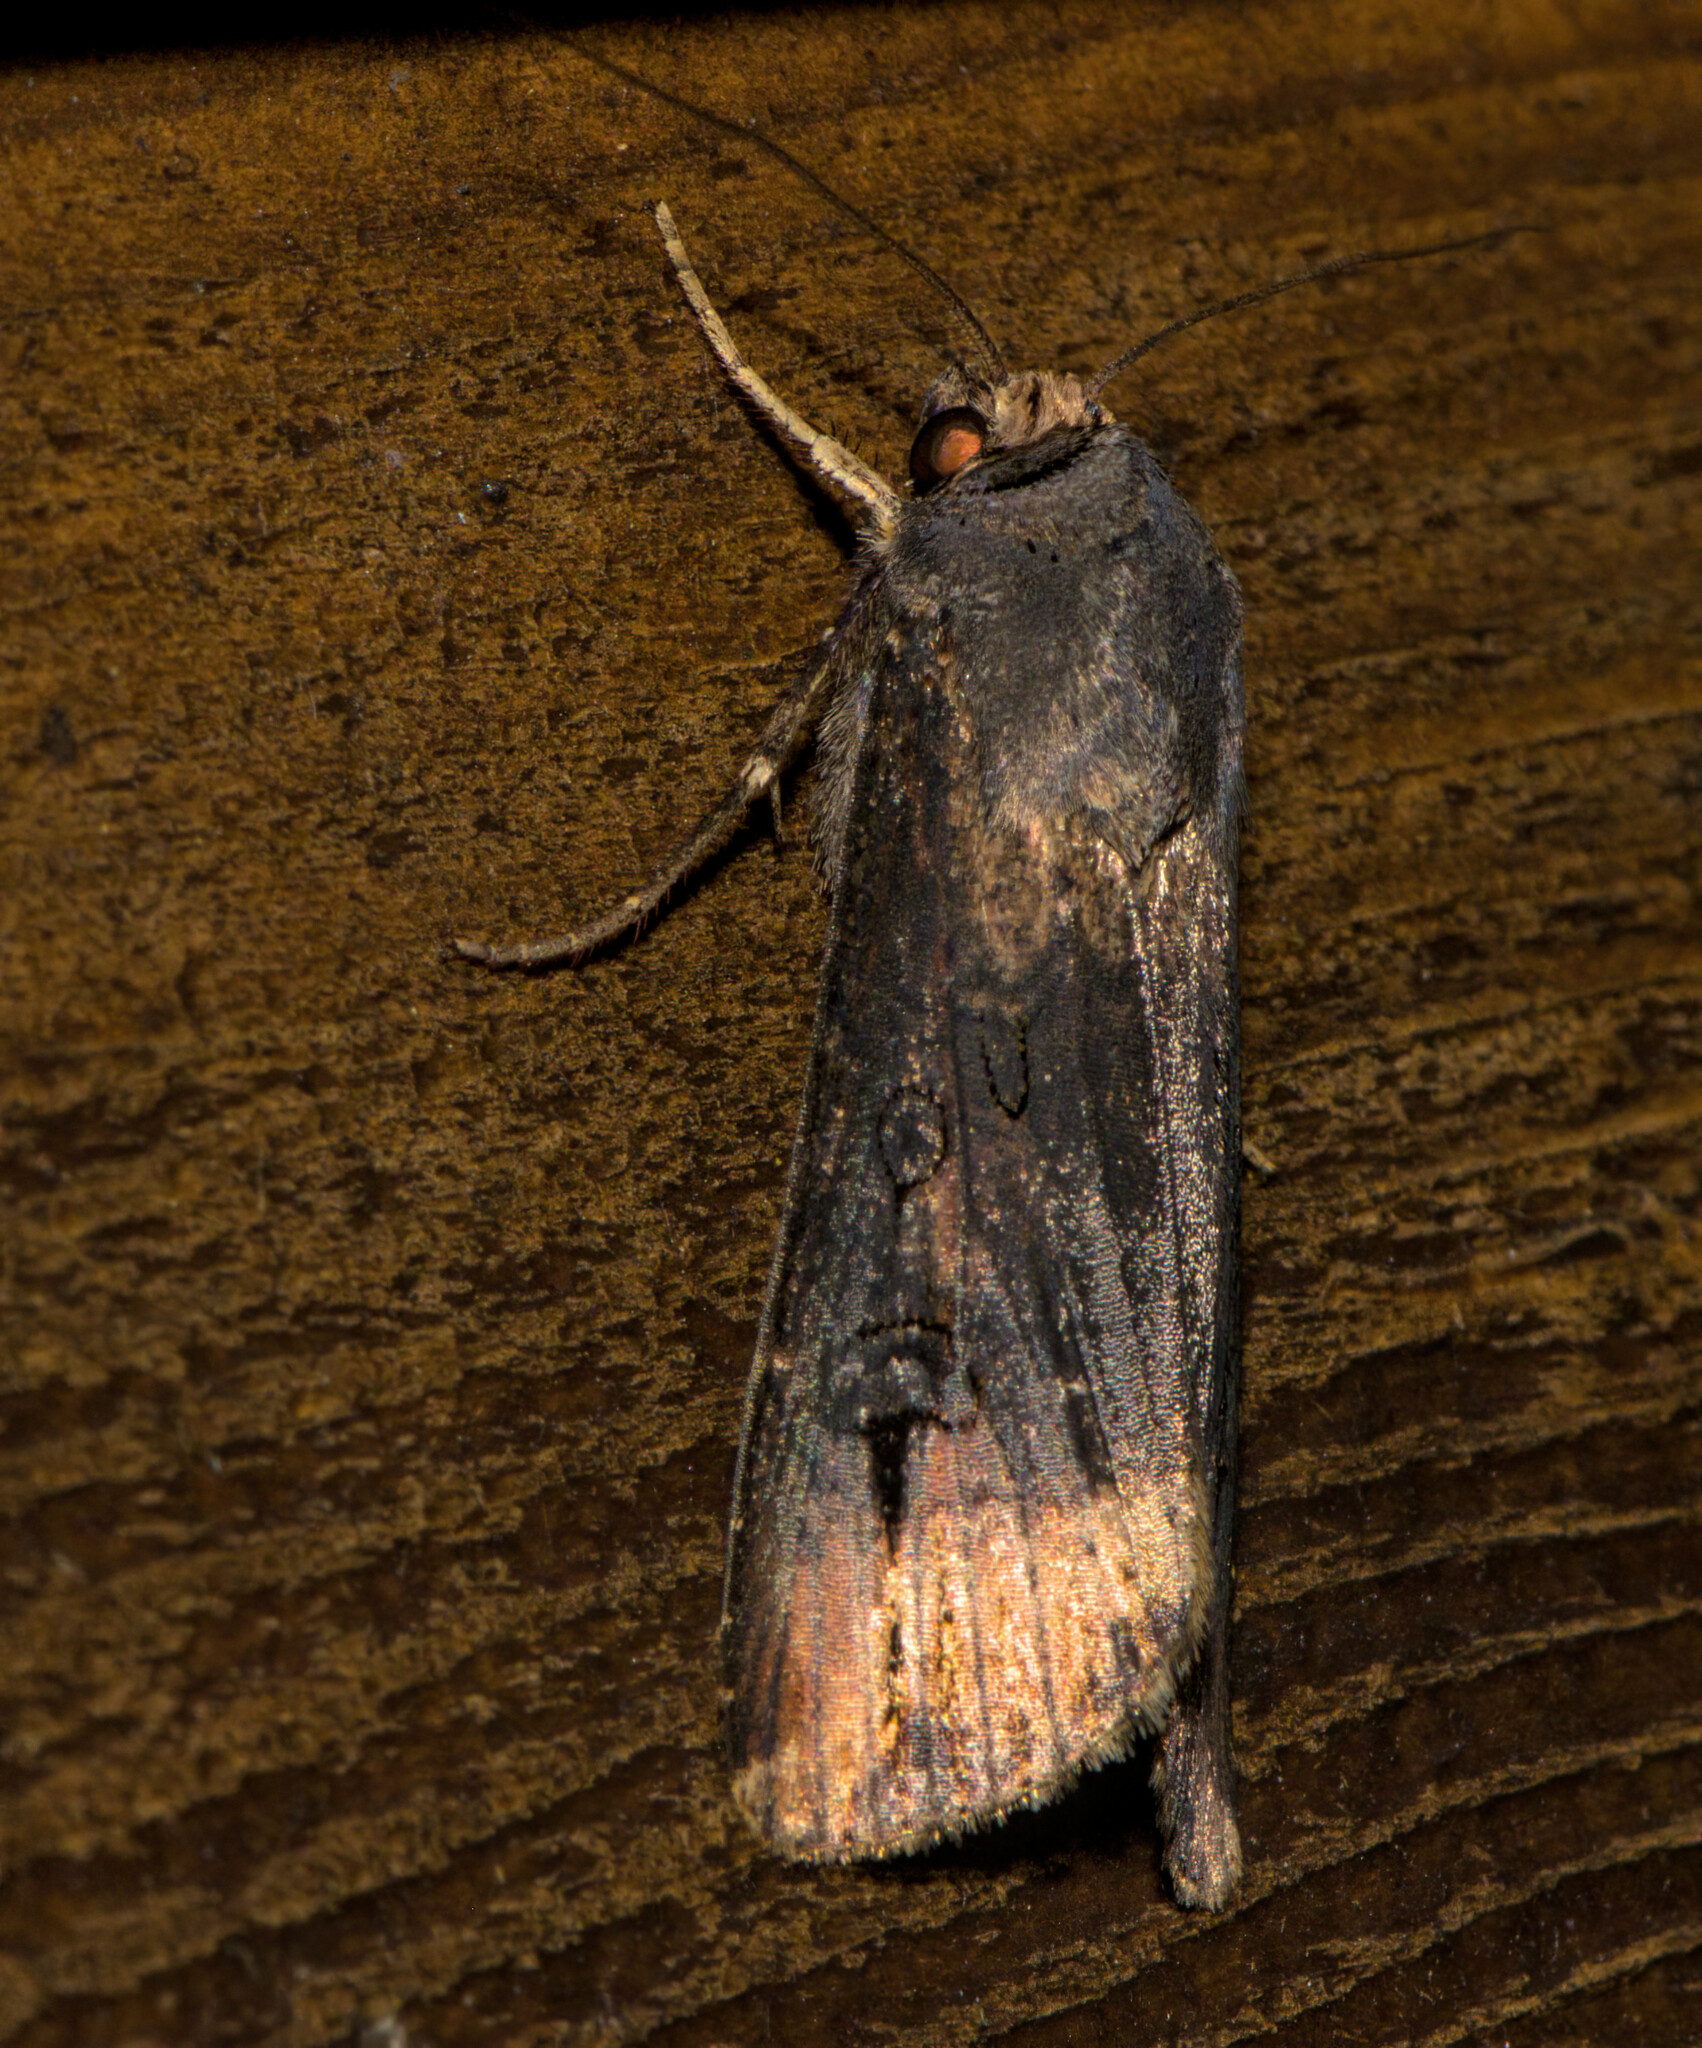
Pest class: cutworms